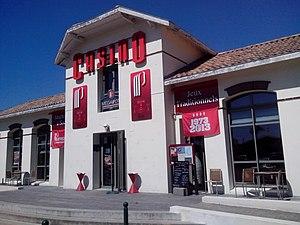
Le casino de La Tremblade, à Ronce-les-Bains
Ronce-les-Bains est un quartier résidentiel de la ville de La Tremblade, dans le département de la Charente-Maritime et la région Nouvelle-Aquitaine.